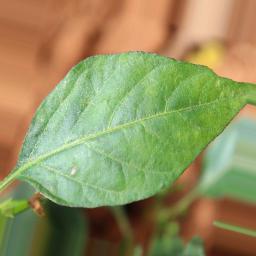
Label: healthy